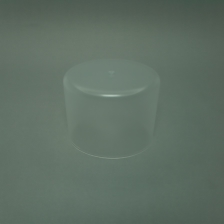
Color: white/transparent
Cap type: standard cap